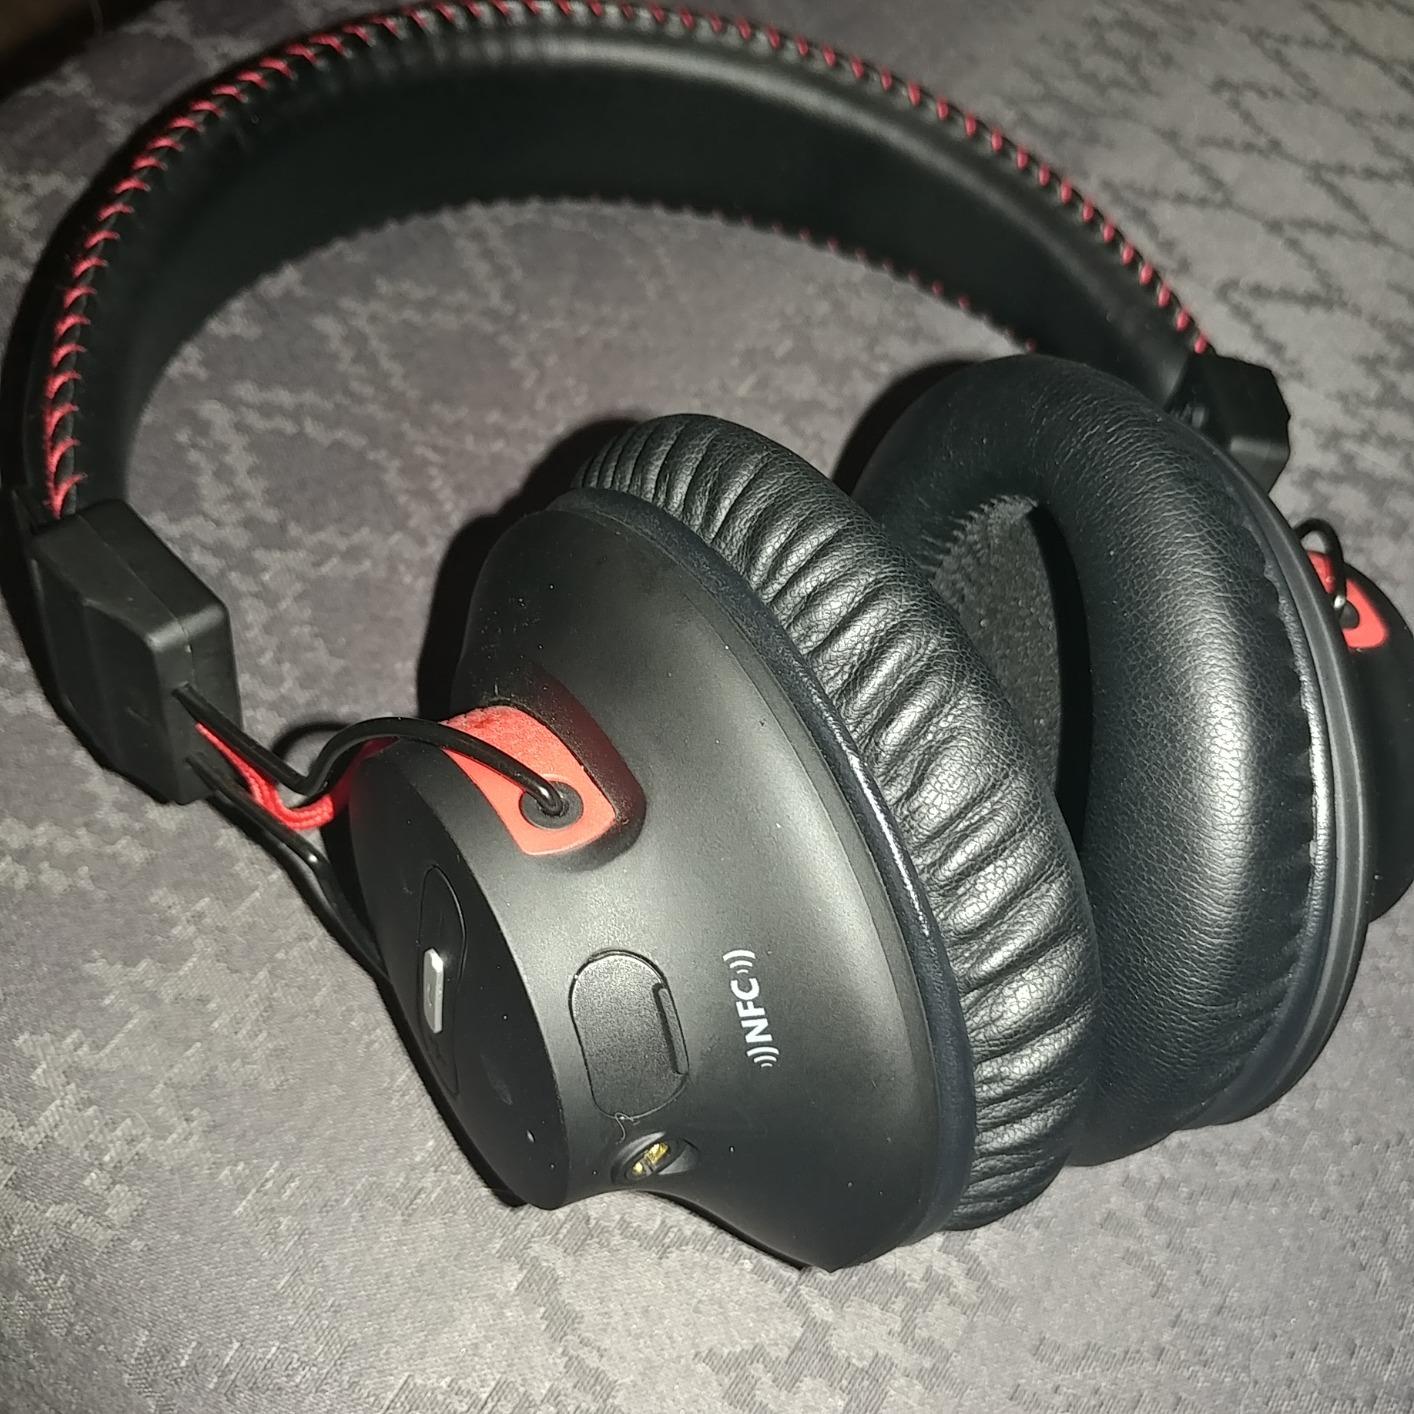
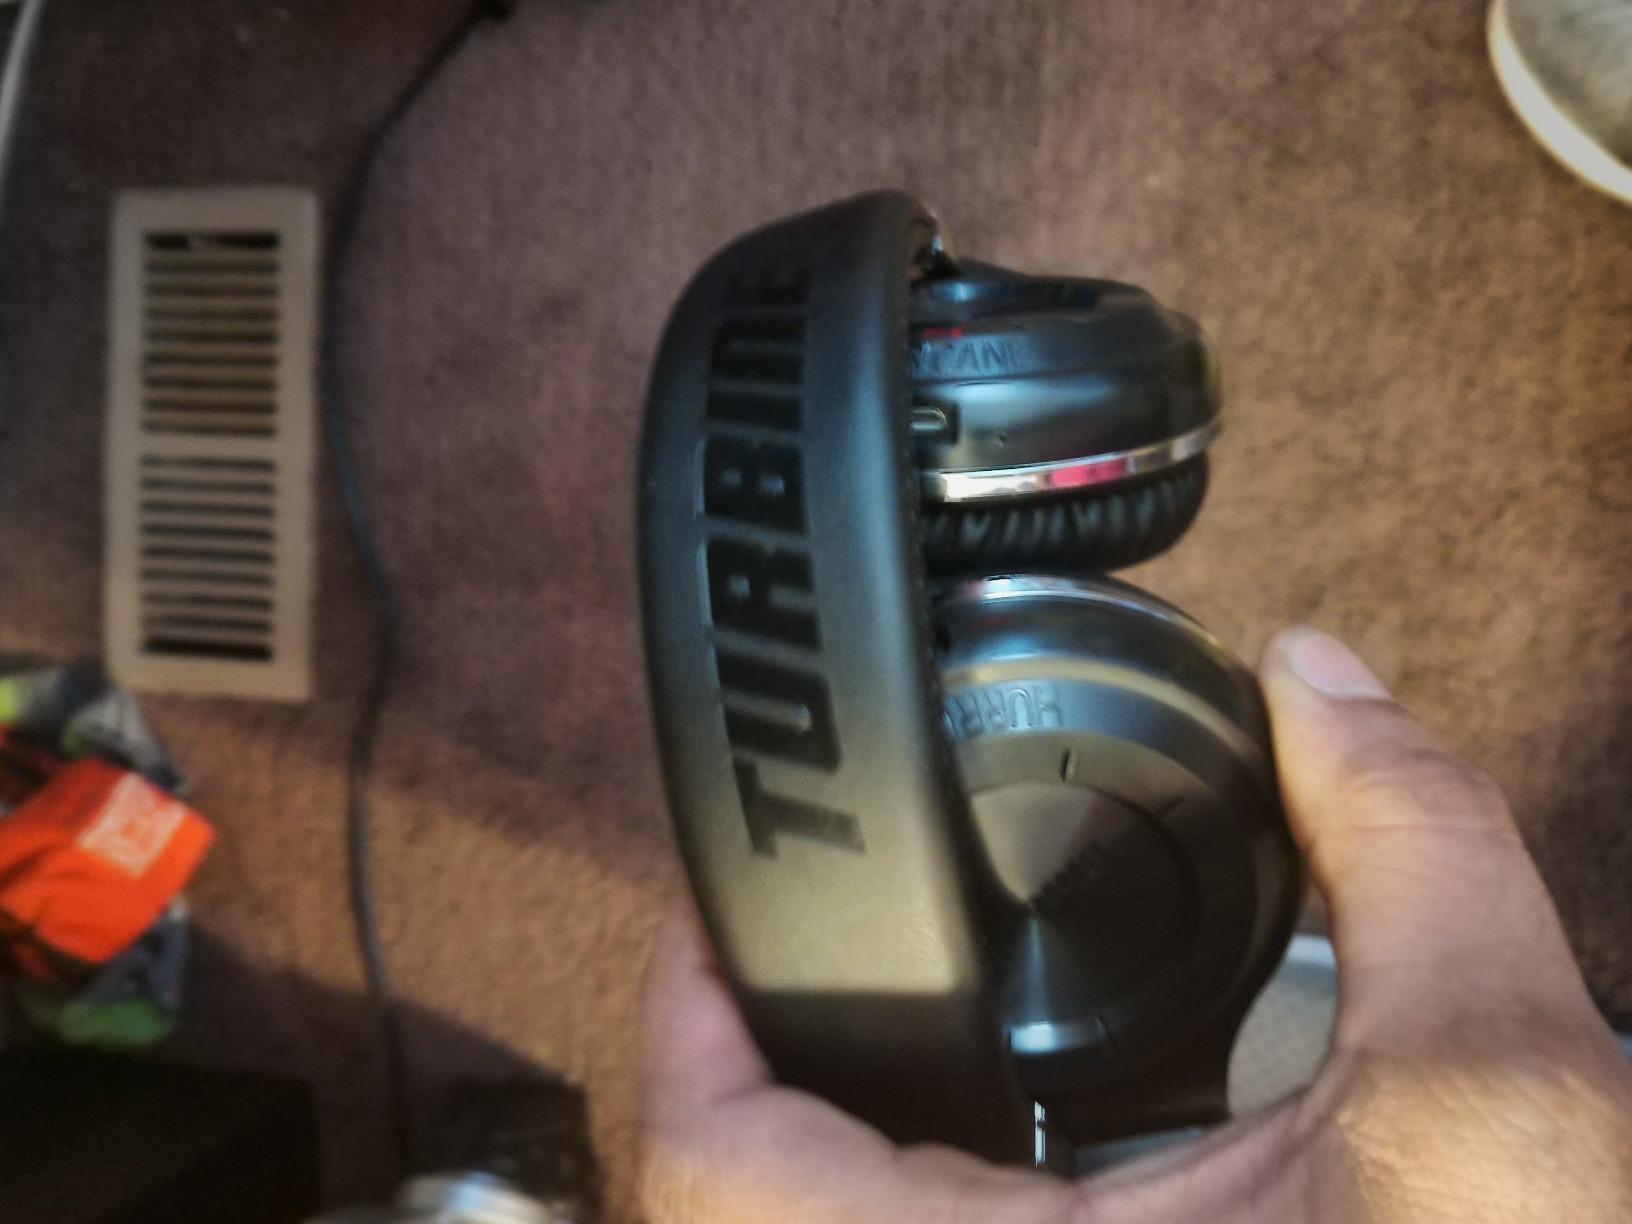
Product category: headphones
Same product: no